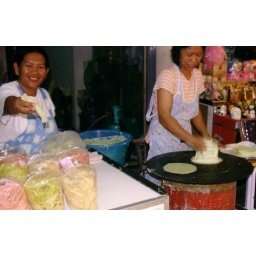
Ladies at a market in Ayutthaya cook up a storm of green pancakes and other delights, Ayutthaya Thailand 2005